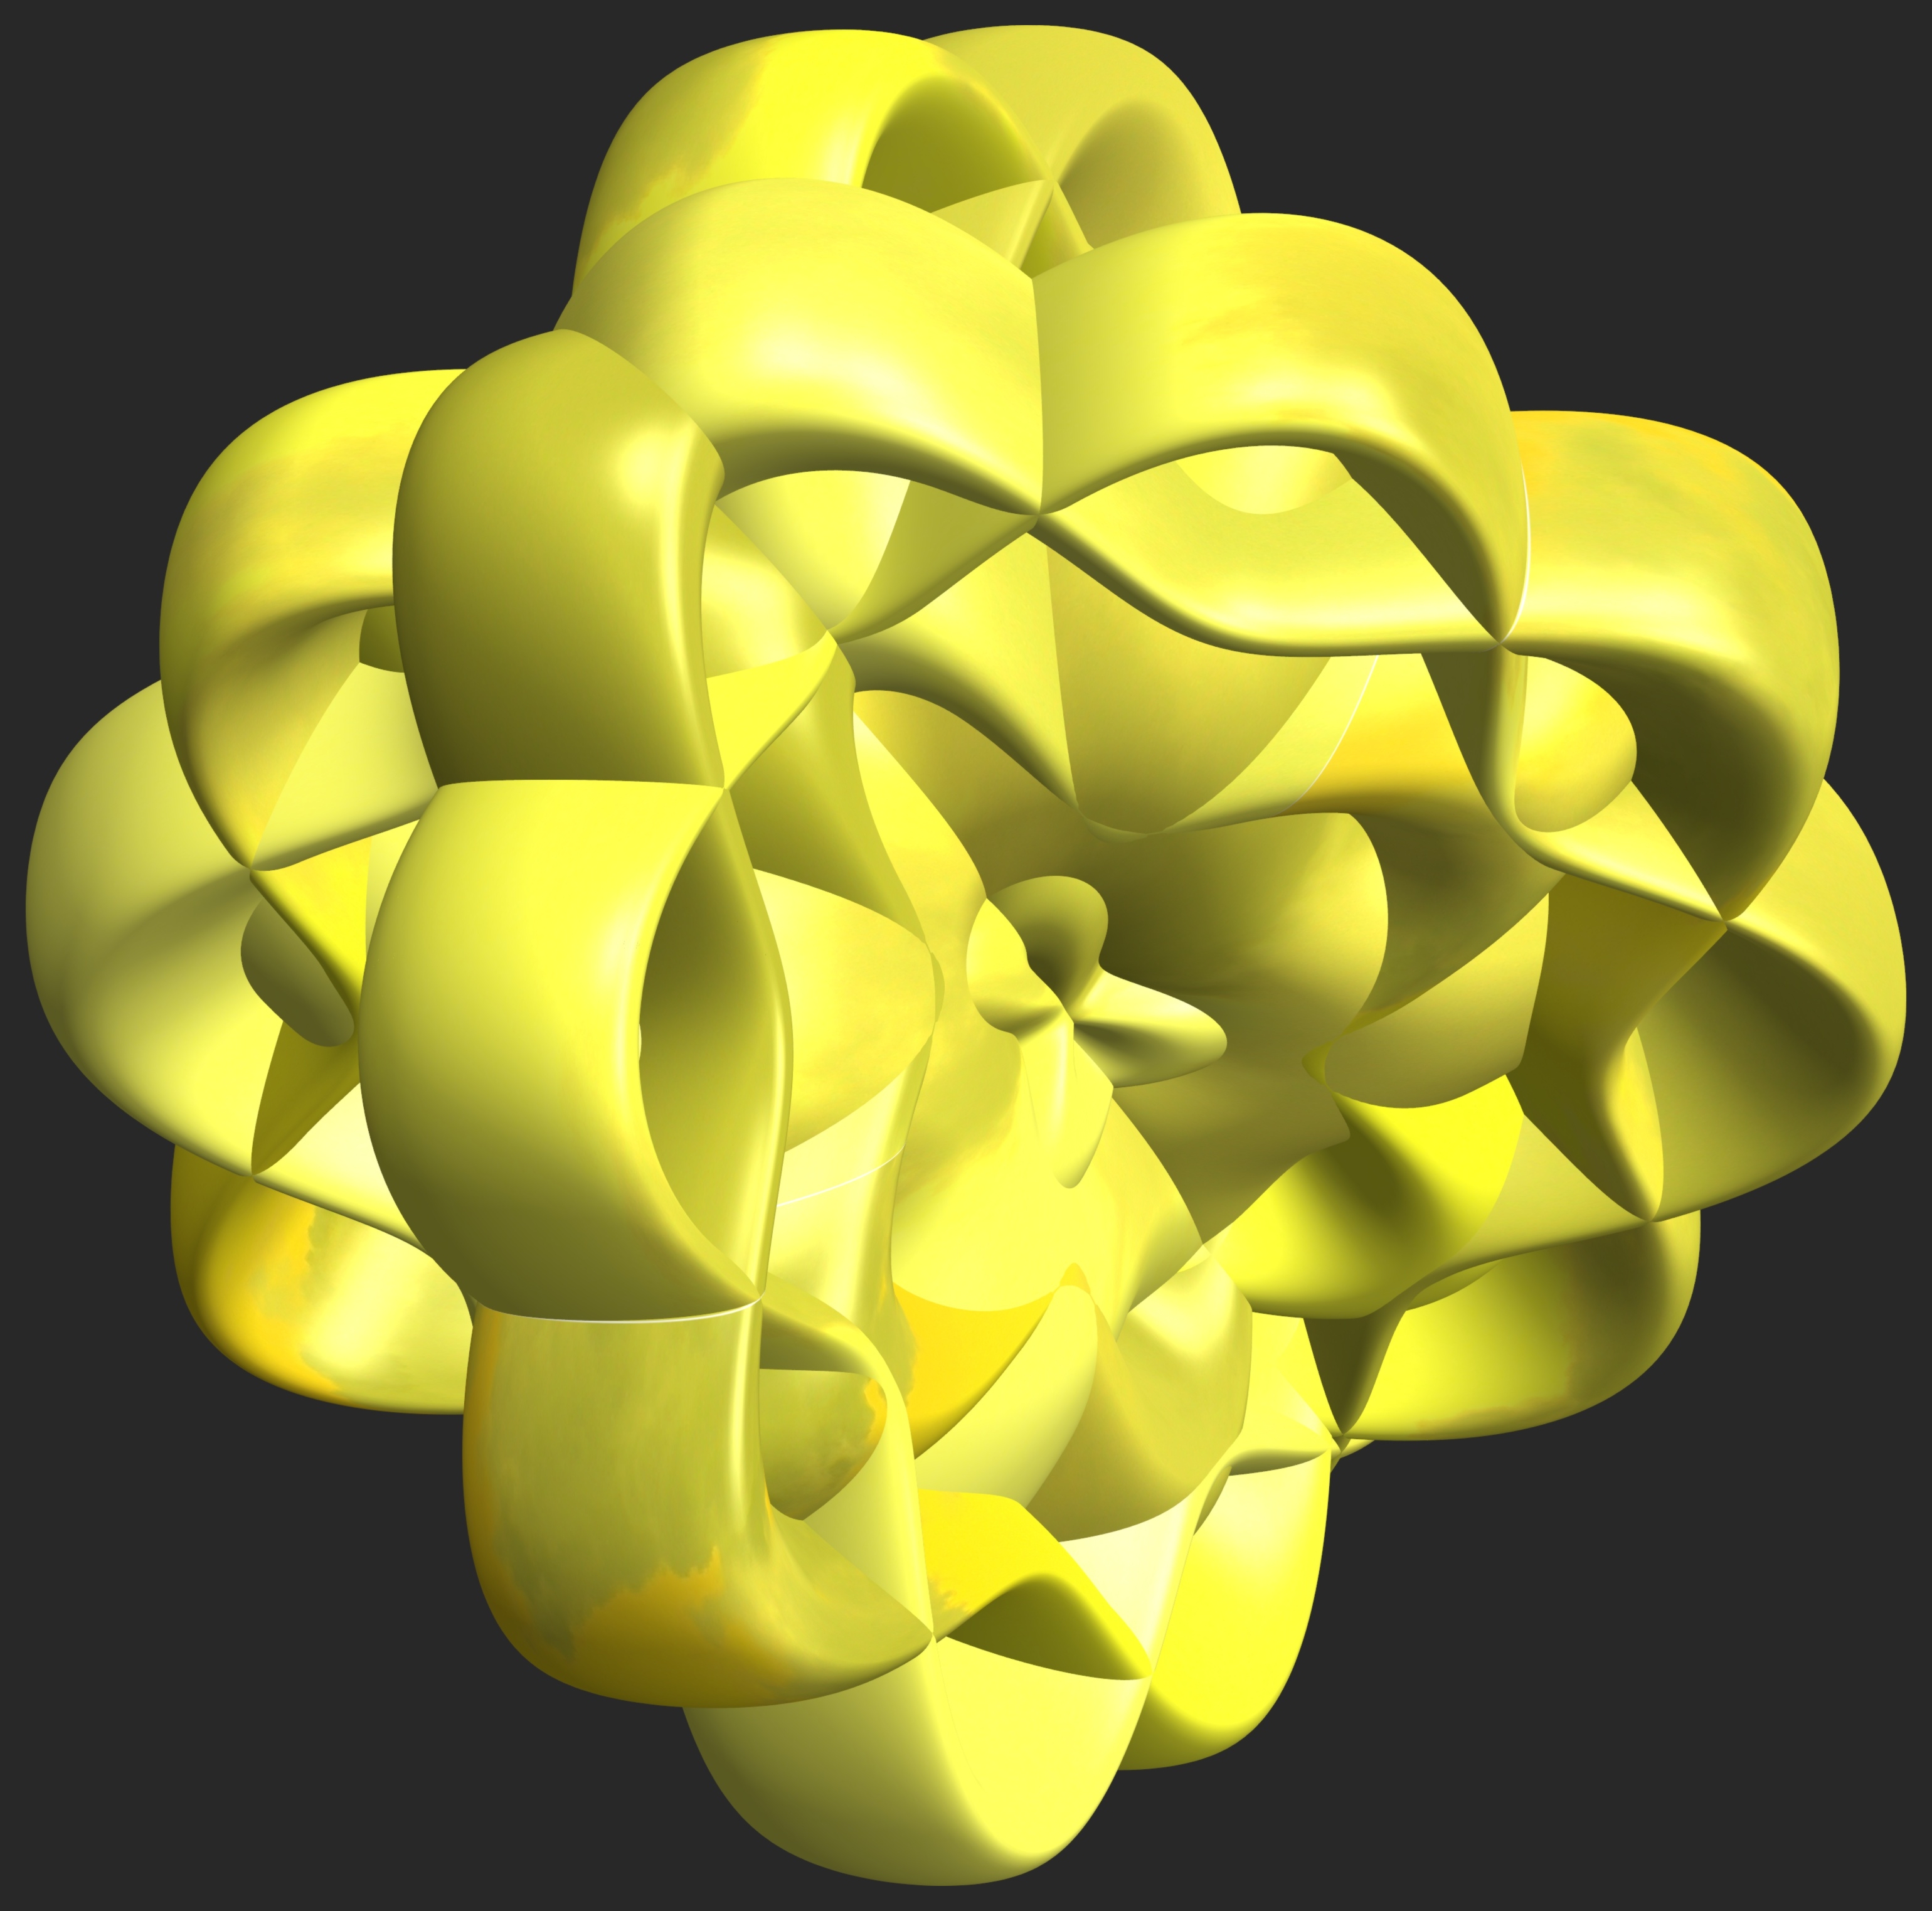
structure, plant, texture, flower, petal, heart, pattern, produce, yellow, lighting, circle, font, illustration, design, symmetry, 3d, graphic, organ, mathematica, cg, parametricplot3d, code, program, algorithm, mapping, disc, flowering plant, land plant